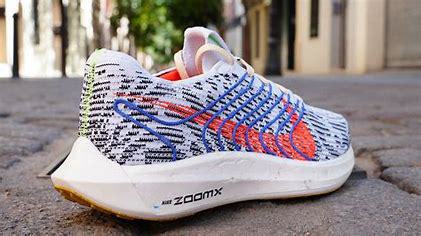
Brand: Nike
Model: Pegasus Turbo Next Nature